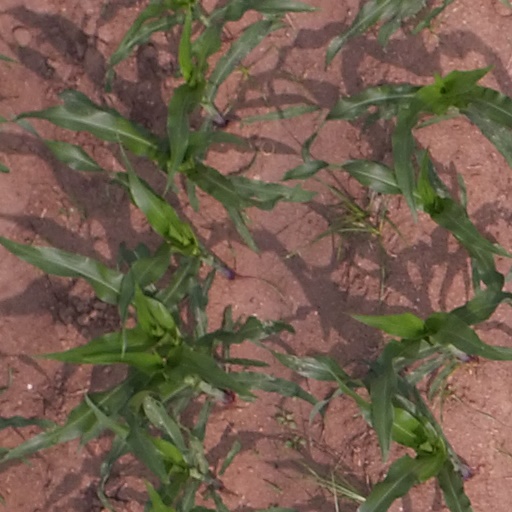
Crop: maize; corn